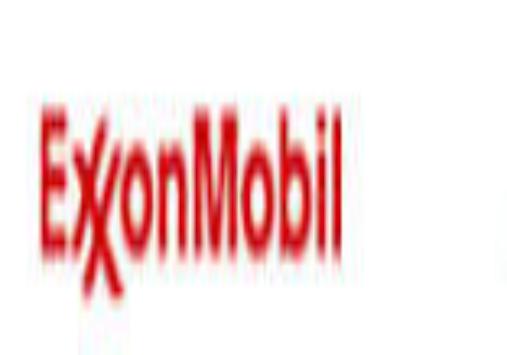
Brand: ExxonMobil
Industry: Transportation